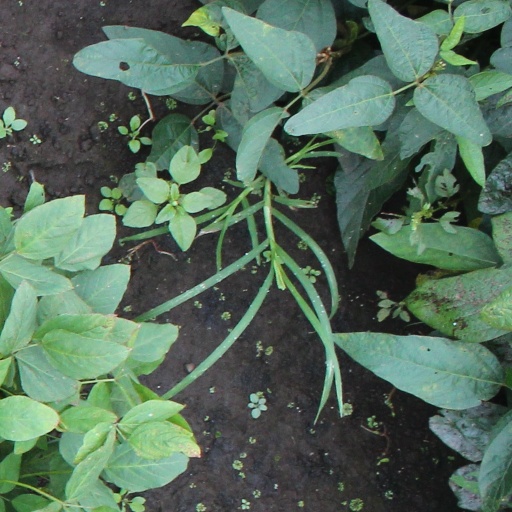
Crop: soybean